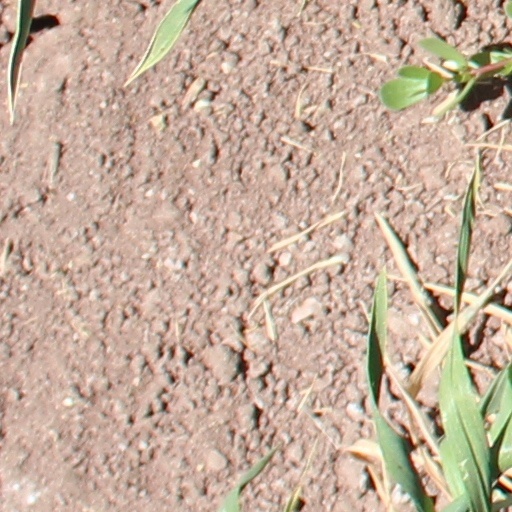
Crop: wheat